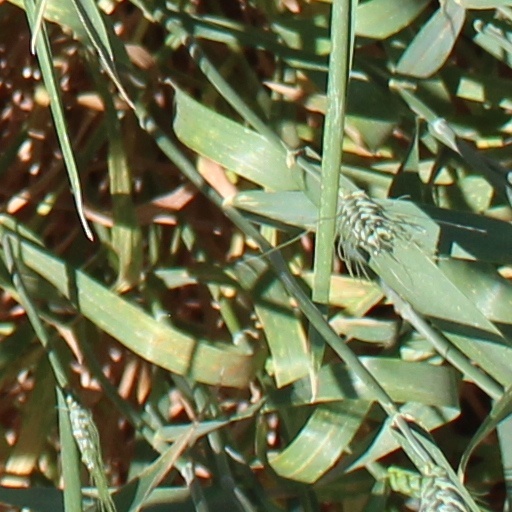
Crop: wheat